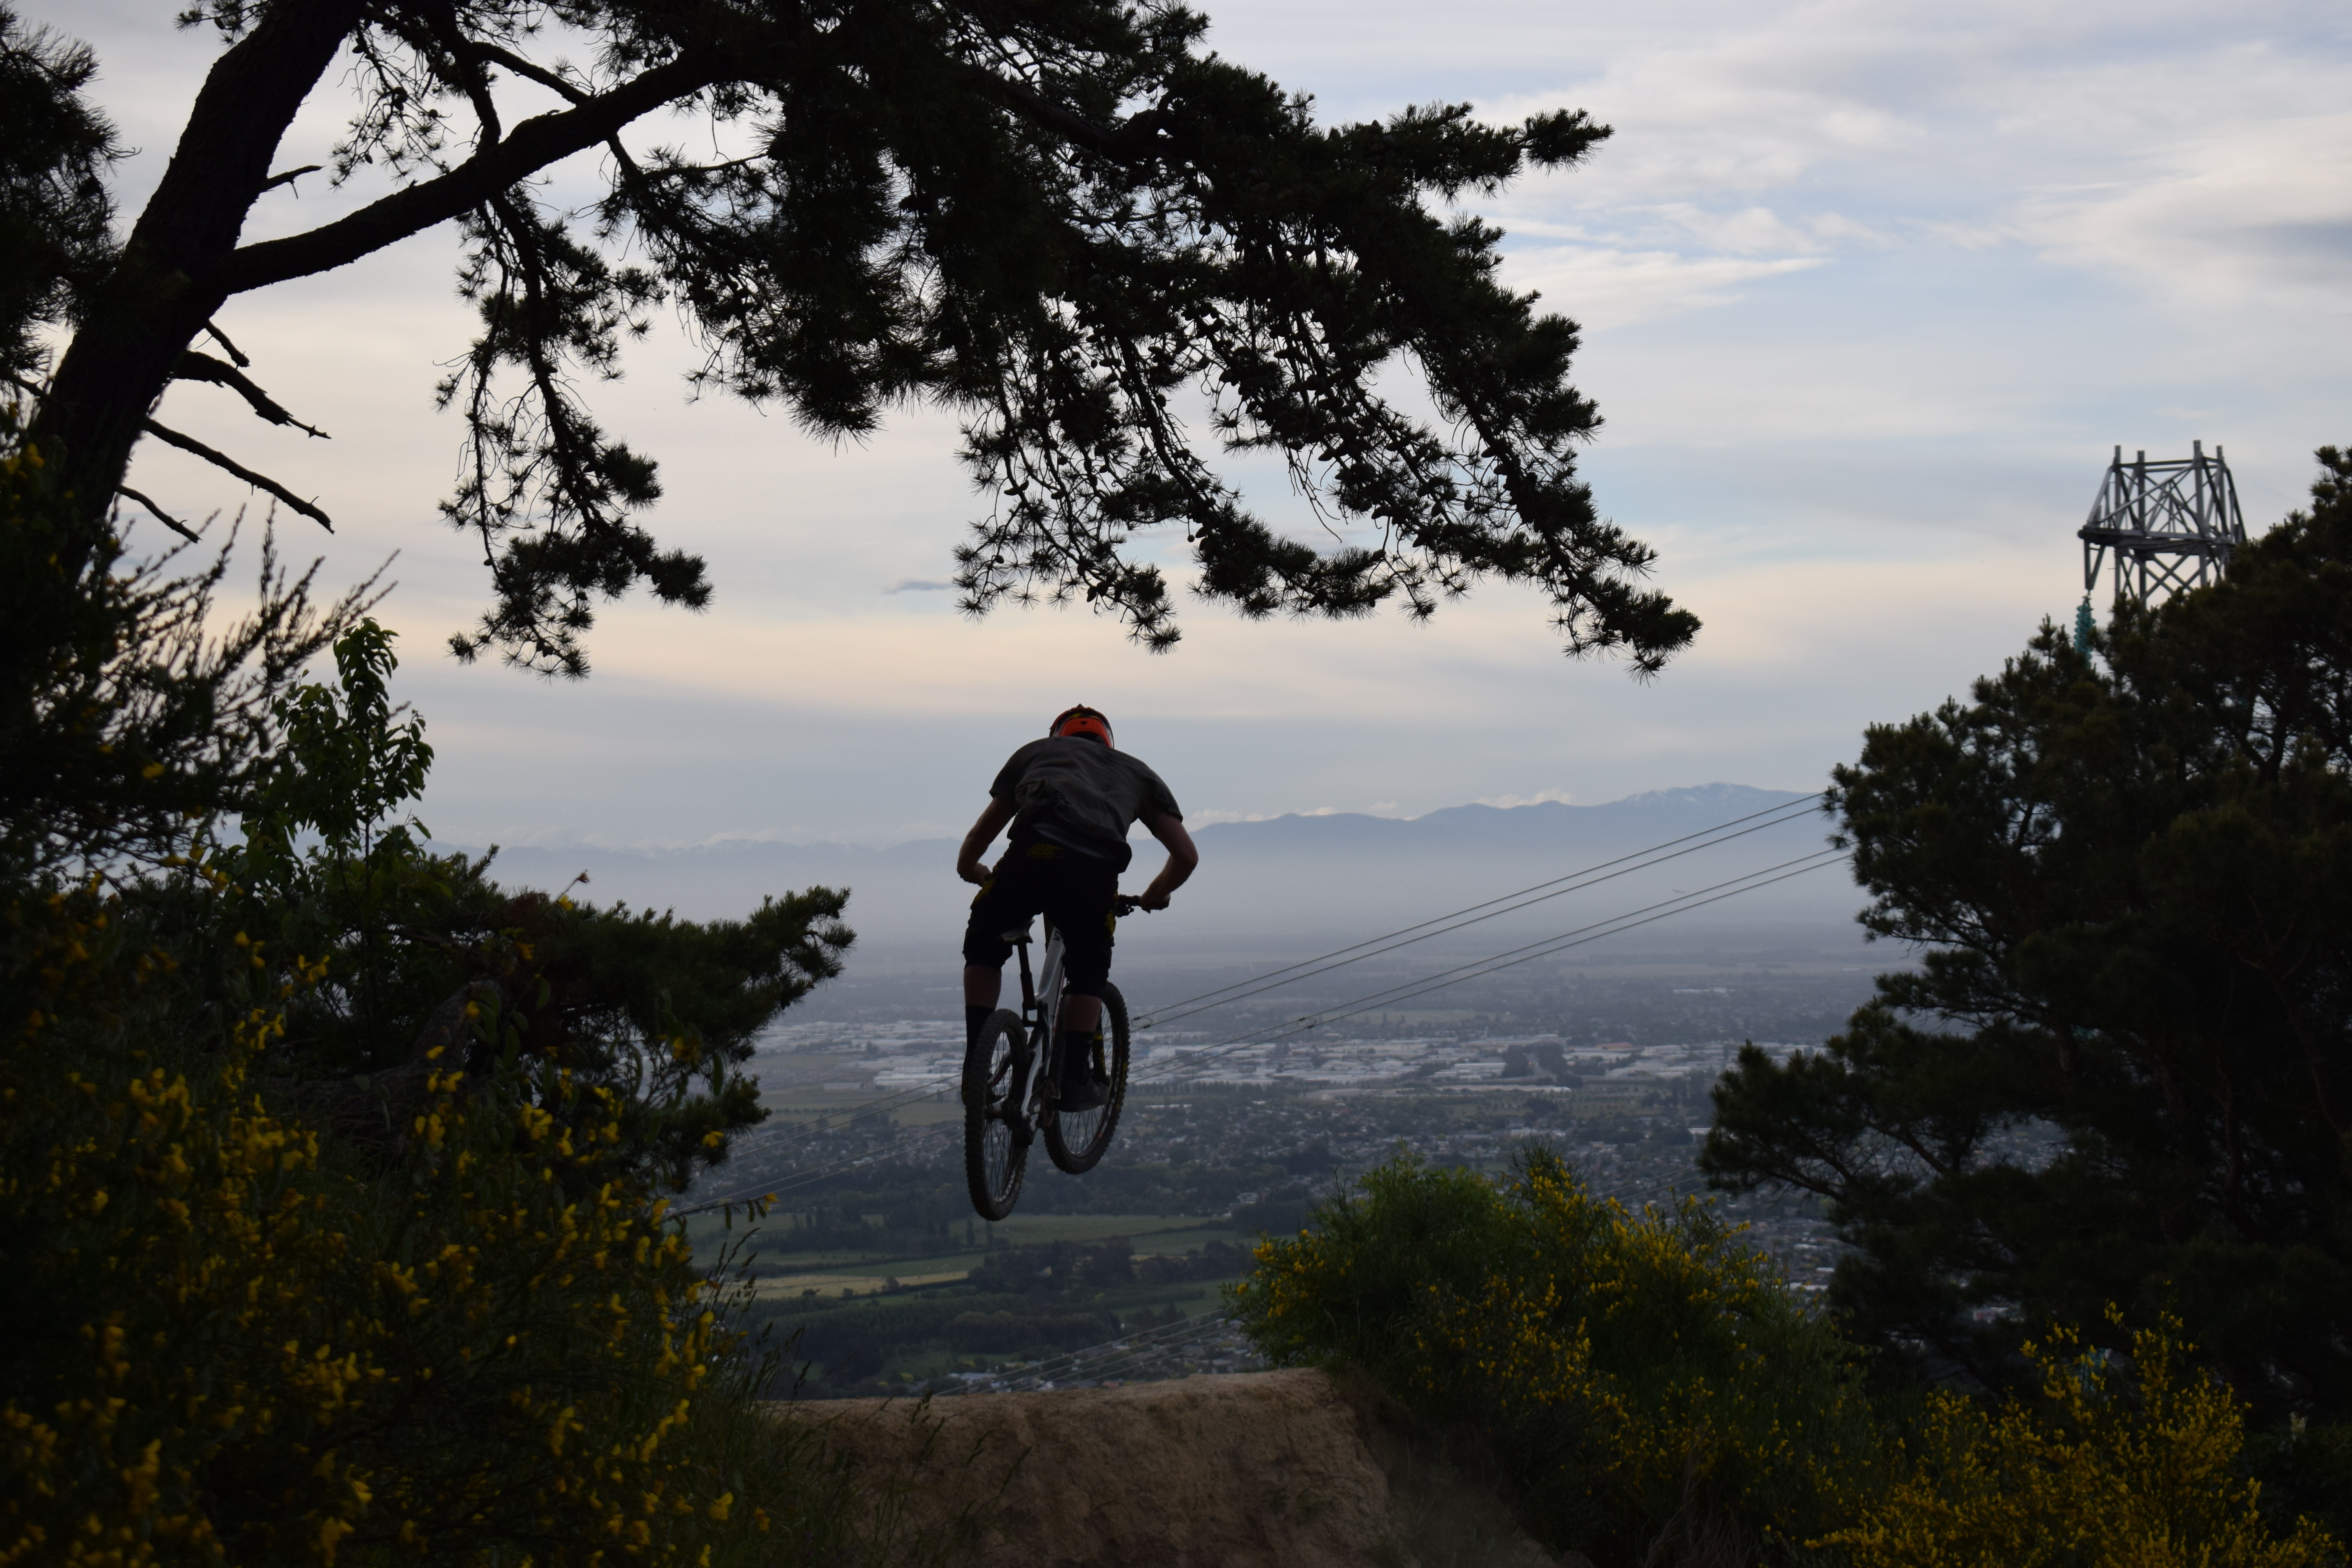
tree, mountain, hill, bicycle, vehicle, sports equipment, mountain bike, cycling, mountain biking, cycle sport